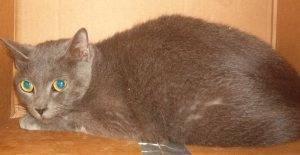
cat